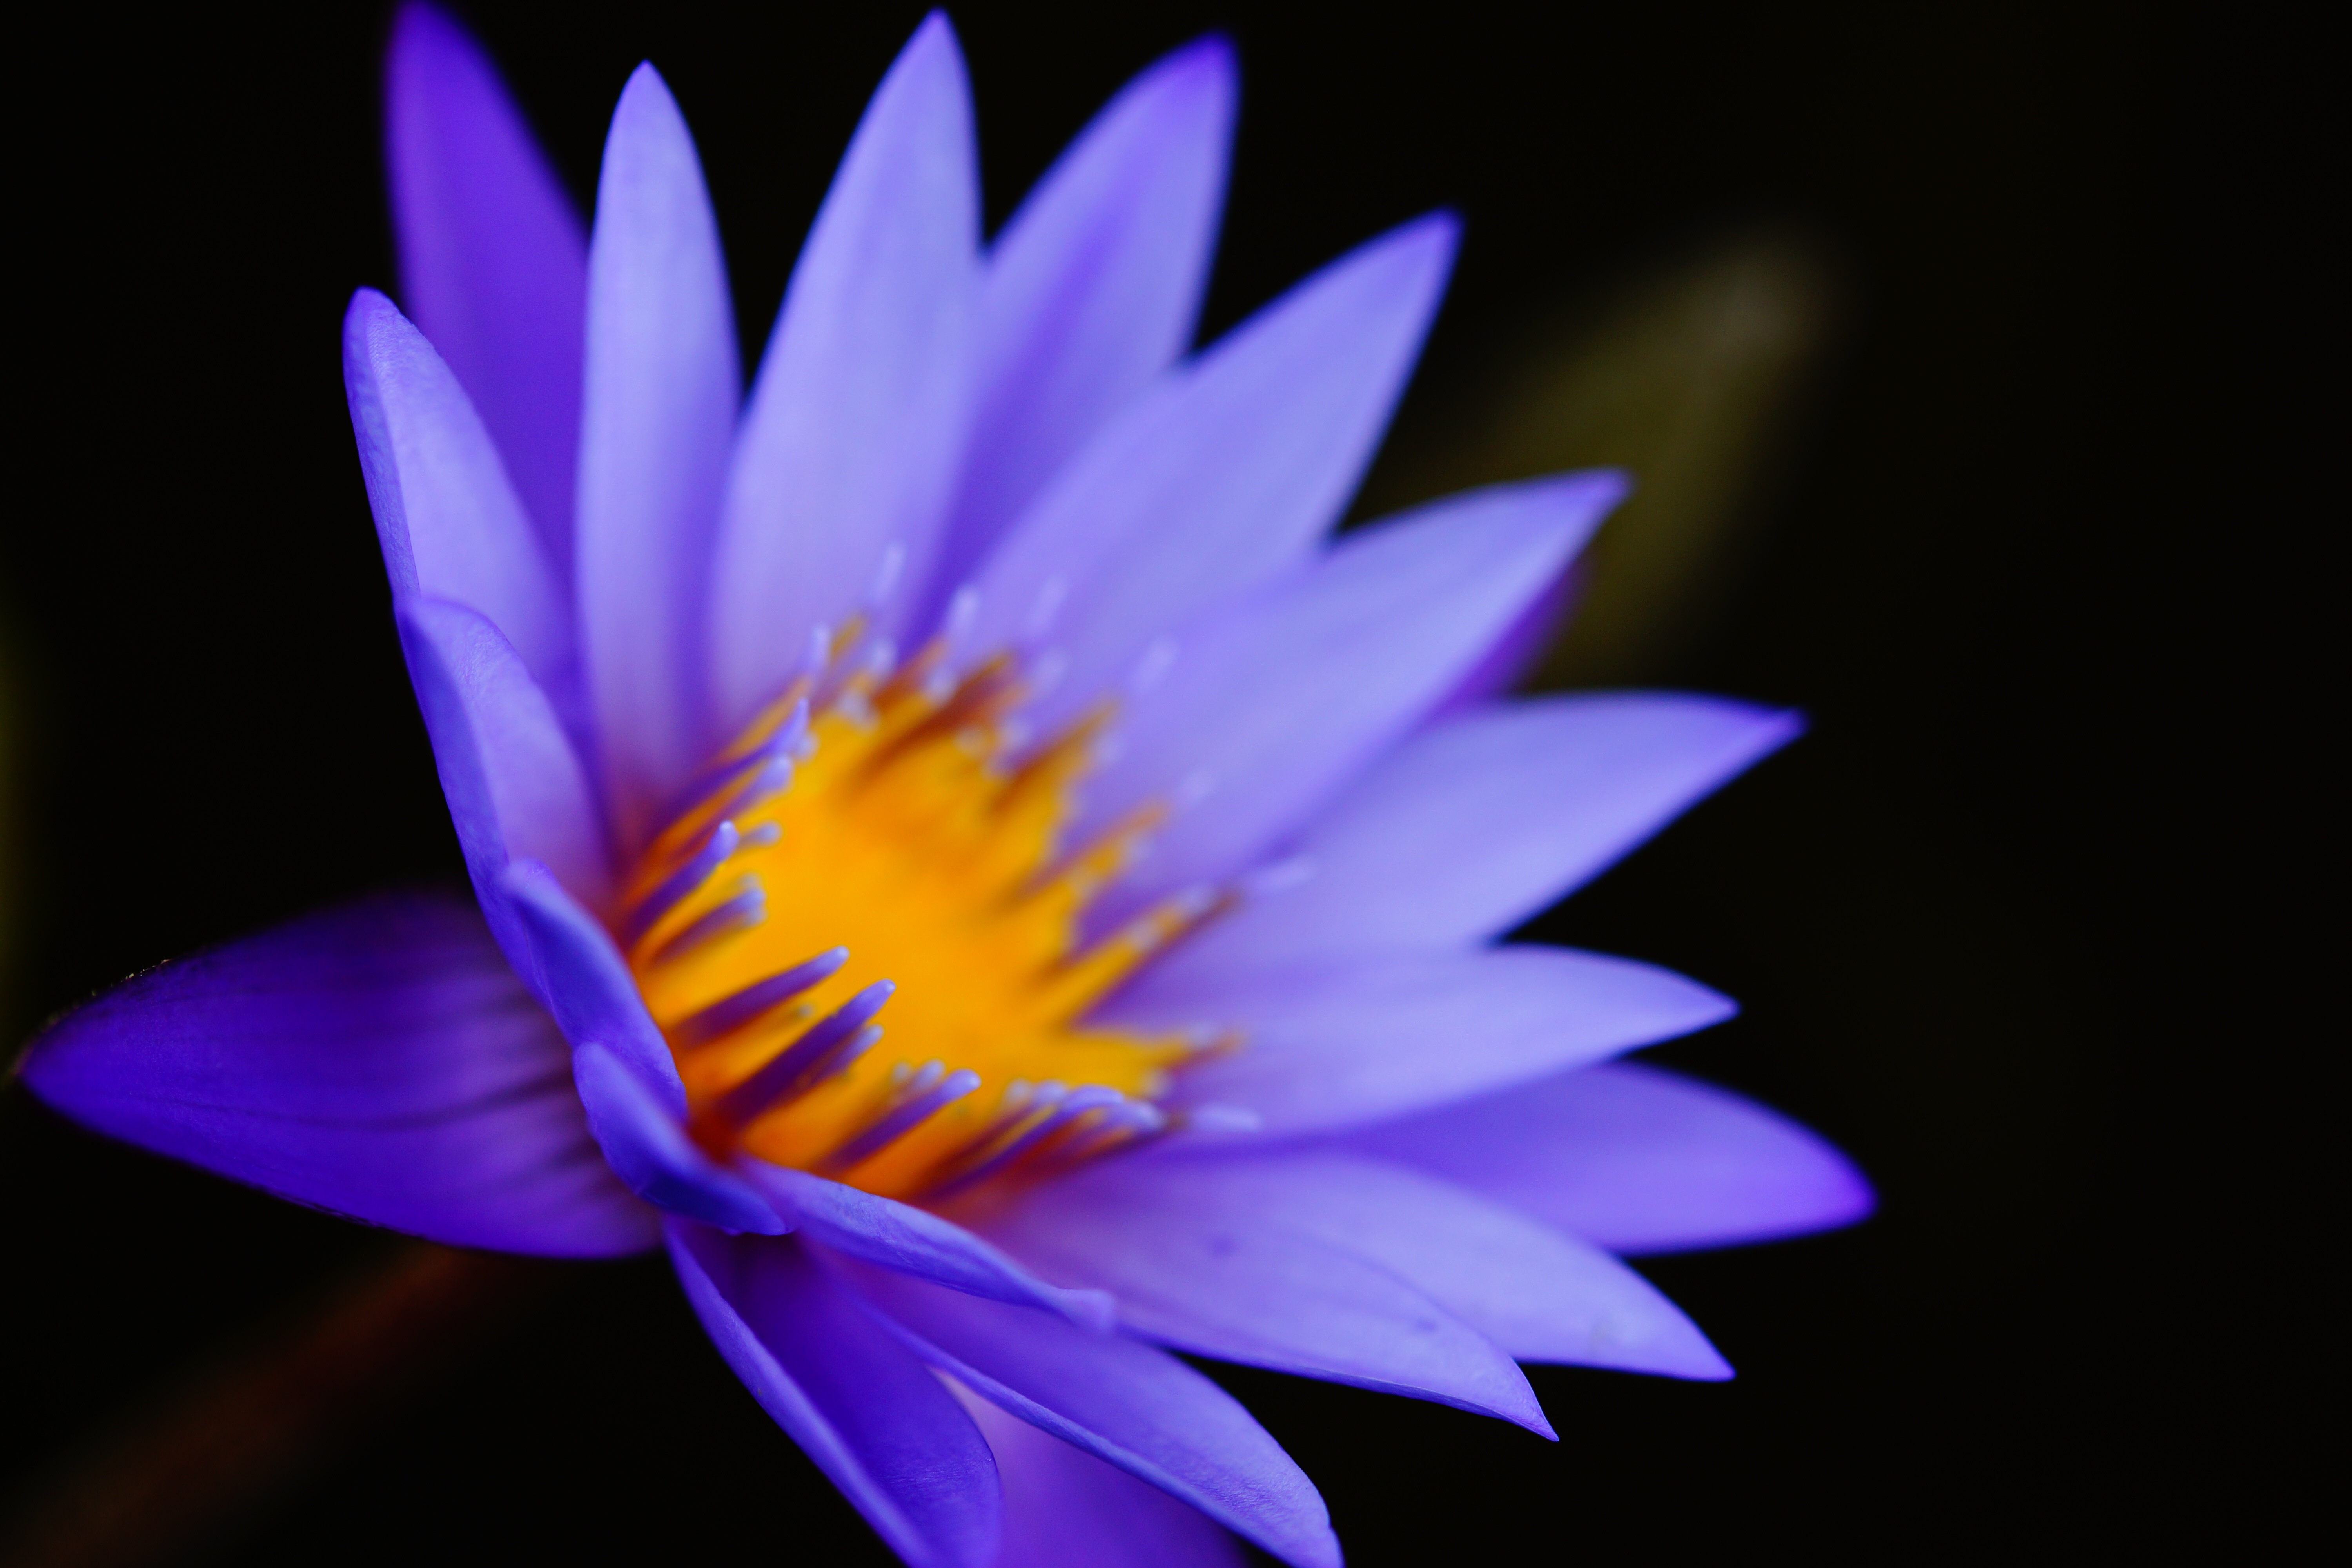
blossom, plant, photography, flower, purple, petal, bloom, floral, colourful, blue, colorful, yellow, flora, close up, purple flowers, macro photography, flower wallpaper, flowering plant, plant stem, land plant